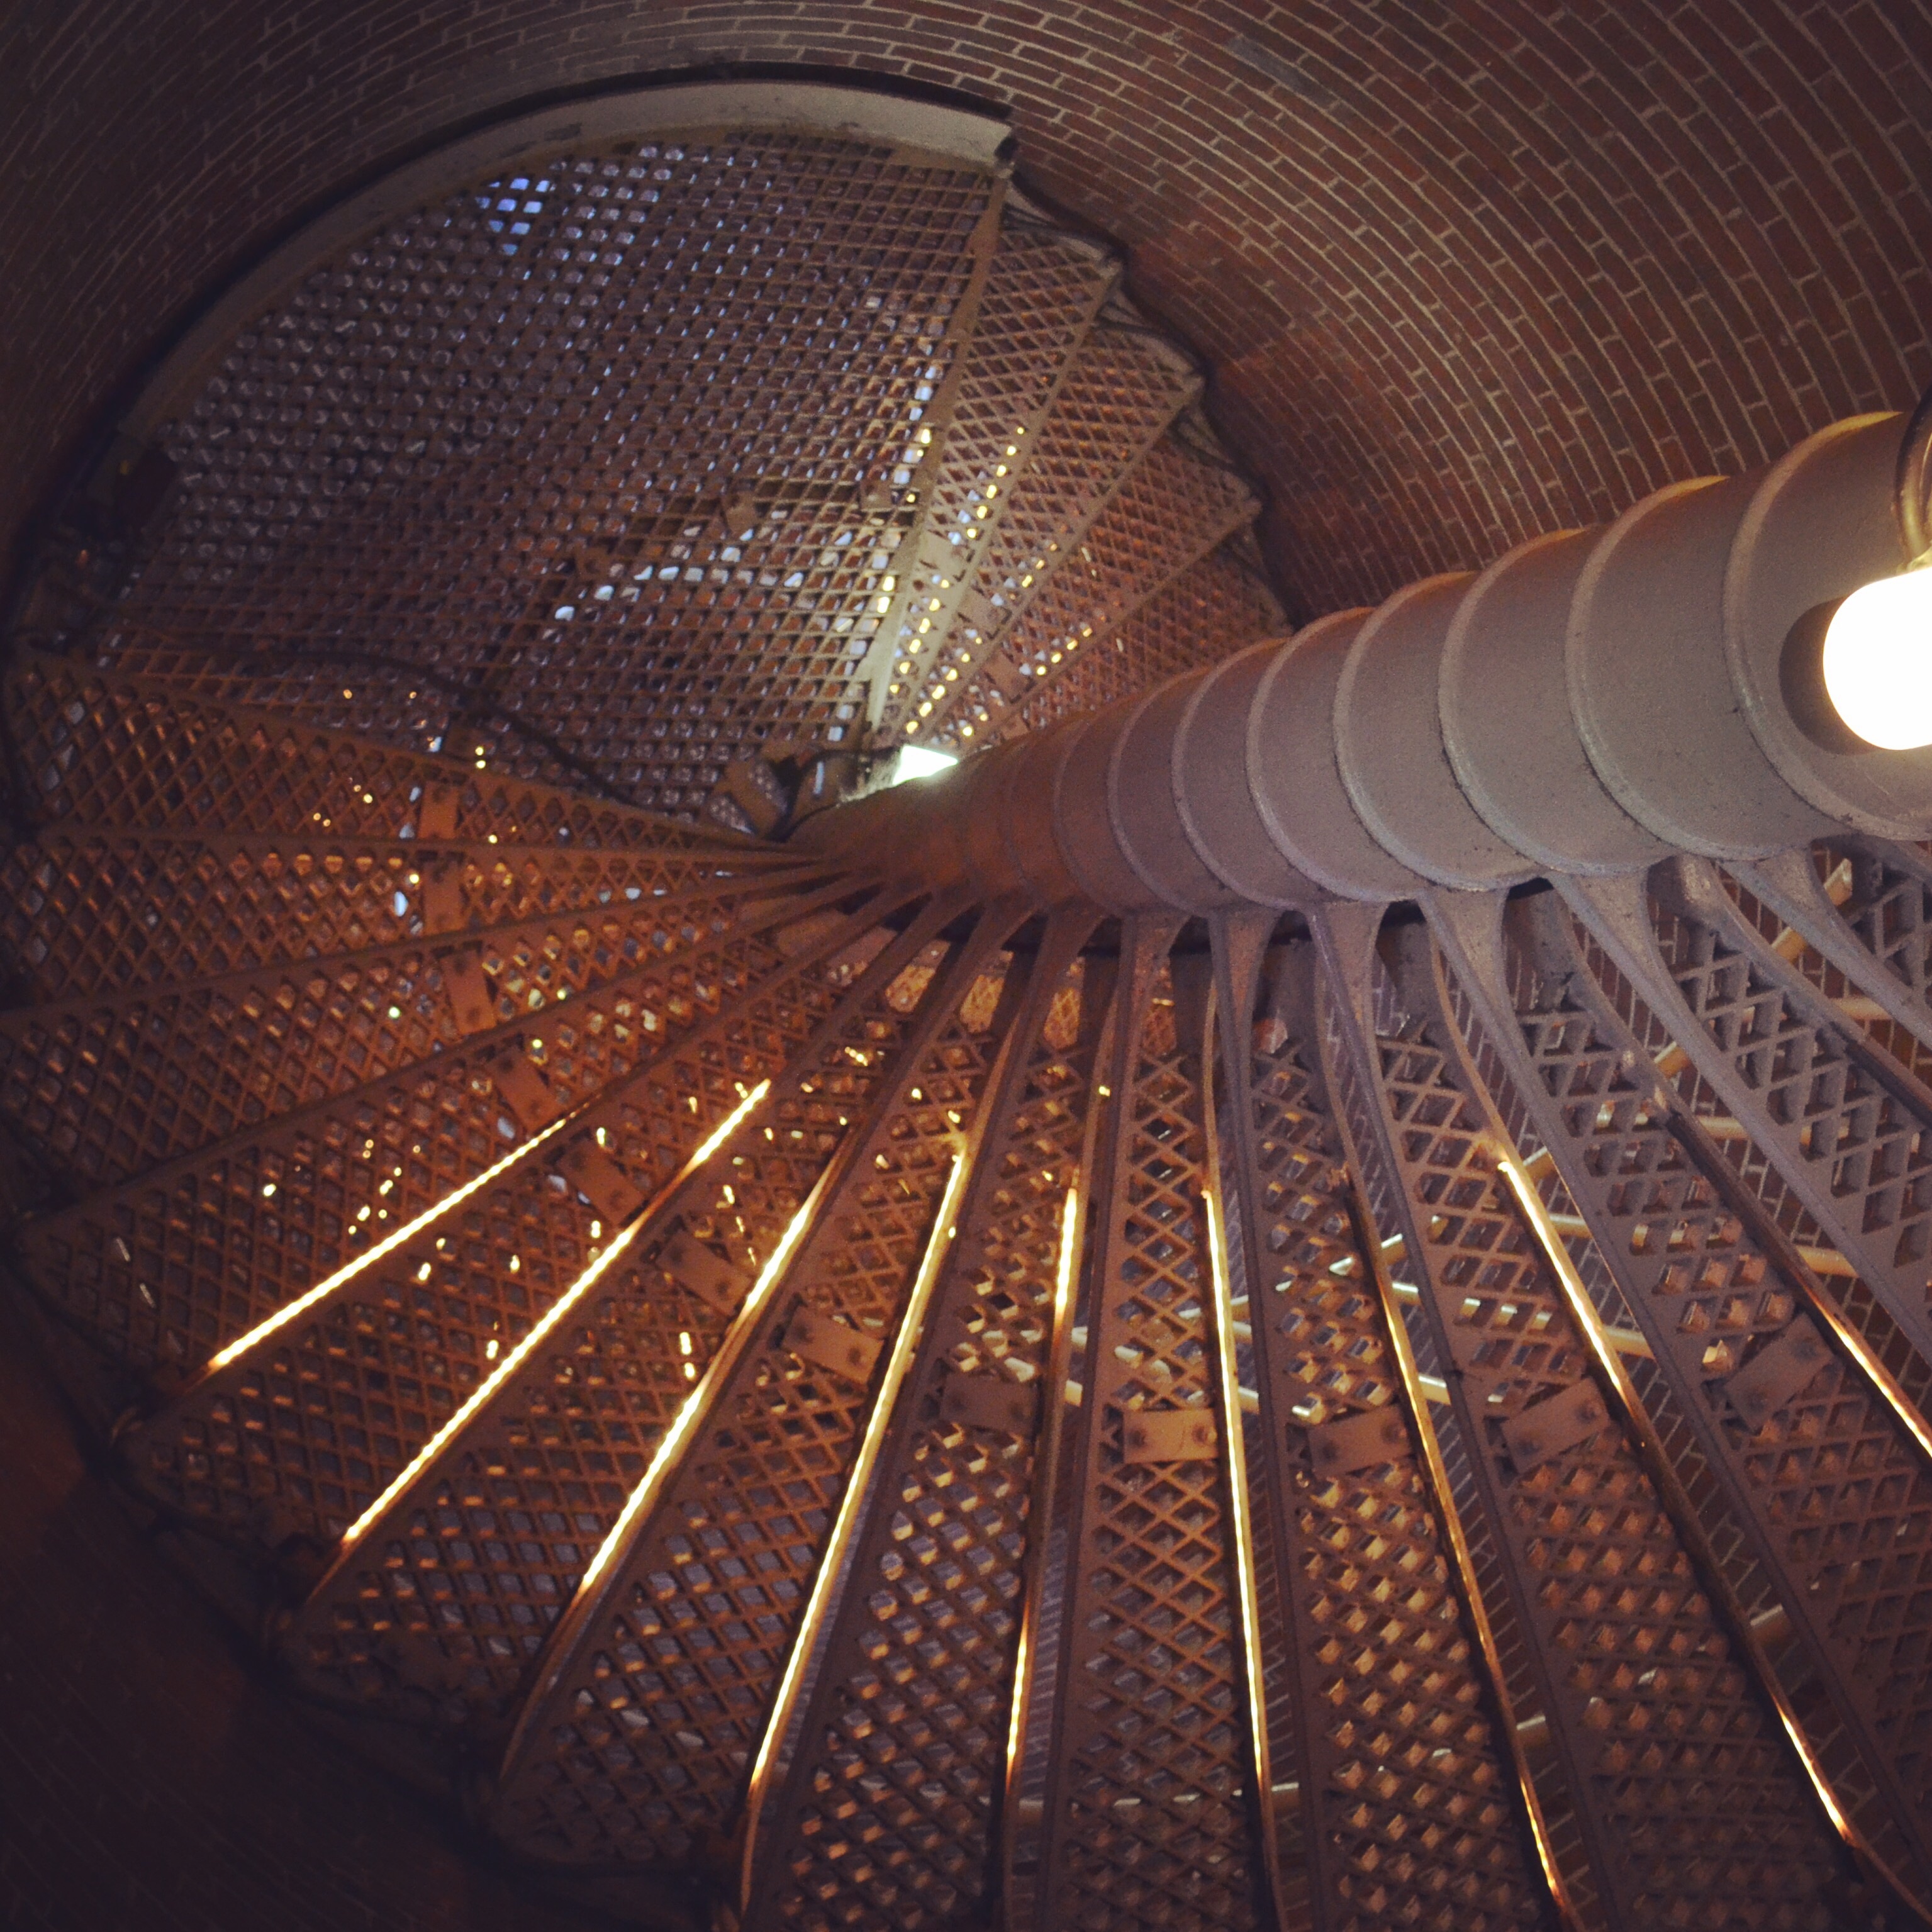
light, lighthouse, architecture, structure, white, spiral, floor, interior, glass, perspective, building, old, home, urban, wall, stone, staircase, steps, construction, railing, tower, metal, office, ancient, black, stairway, lighting, modern, ladder, circle, stairwell, outdoors, design, stairs, passage, way, macro photography